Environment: real
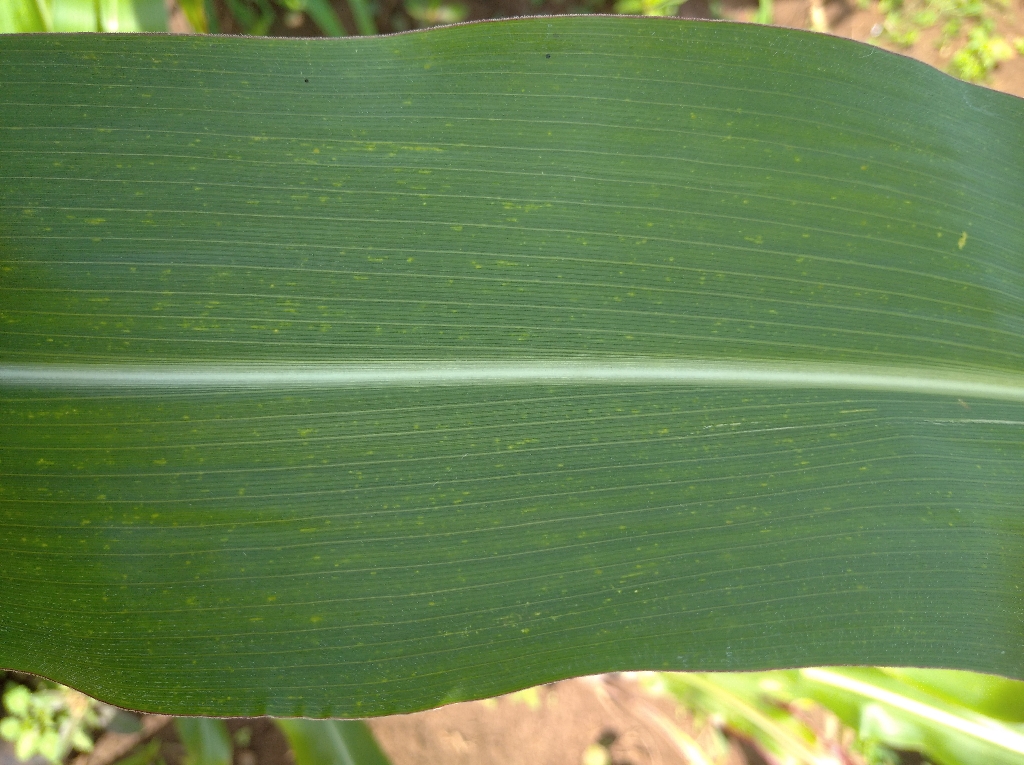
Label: healthy